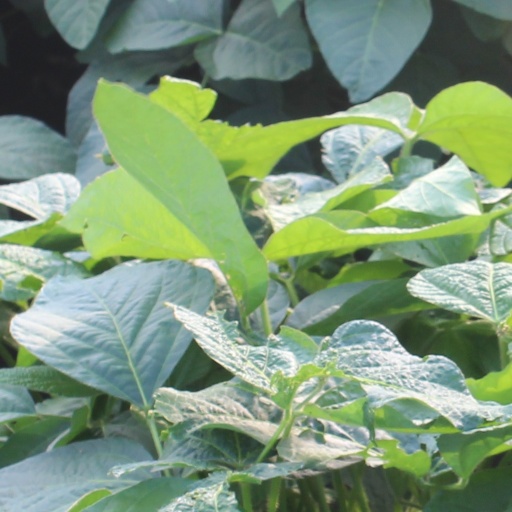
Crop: soybean